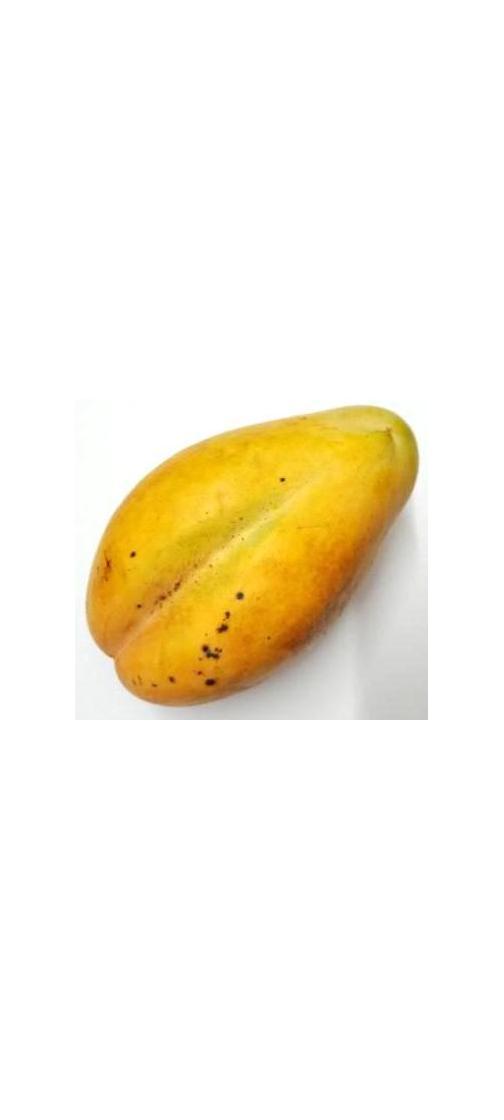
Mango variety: Bari-11